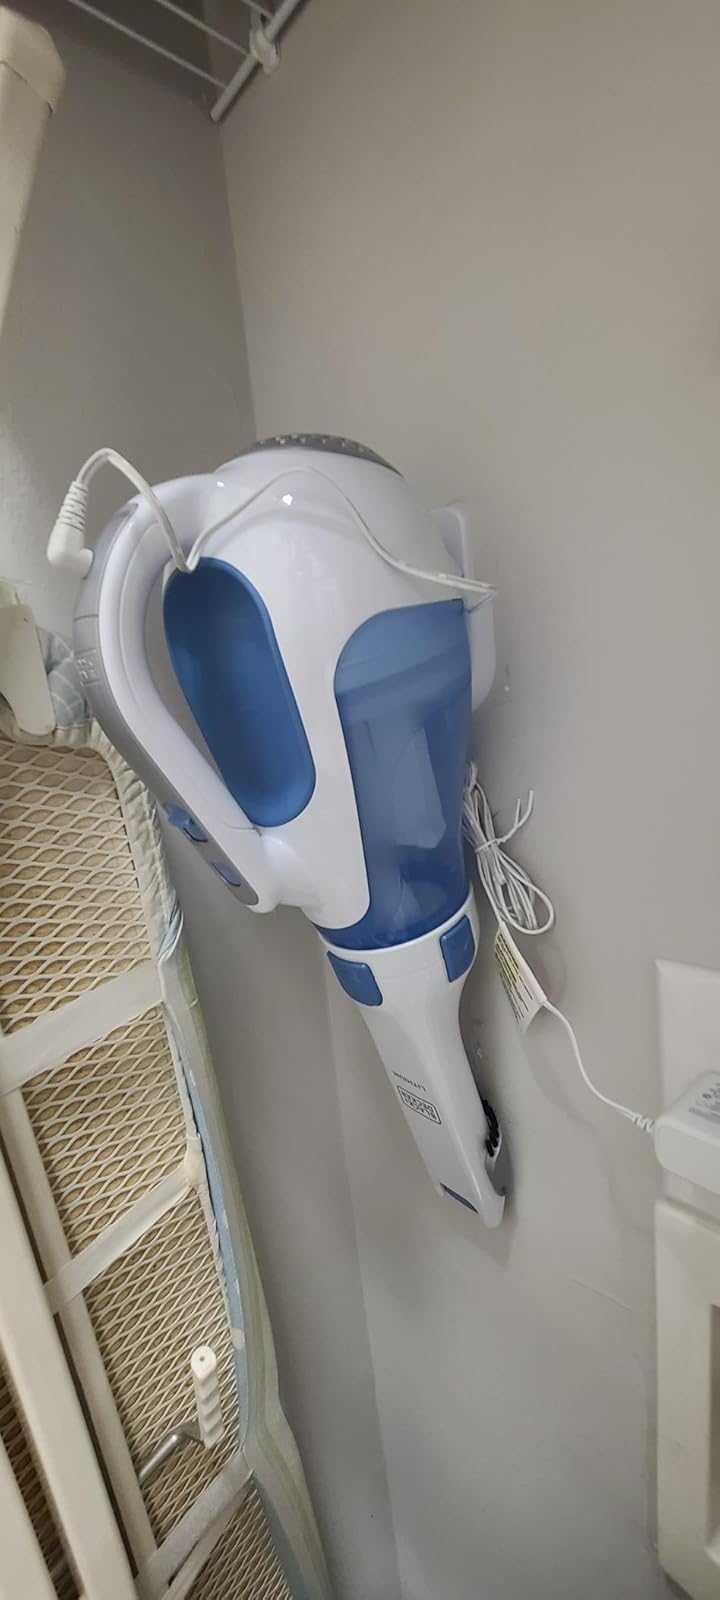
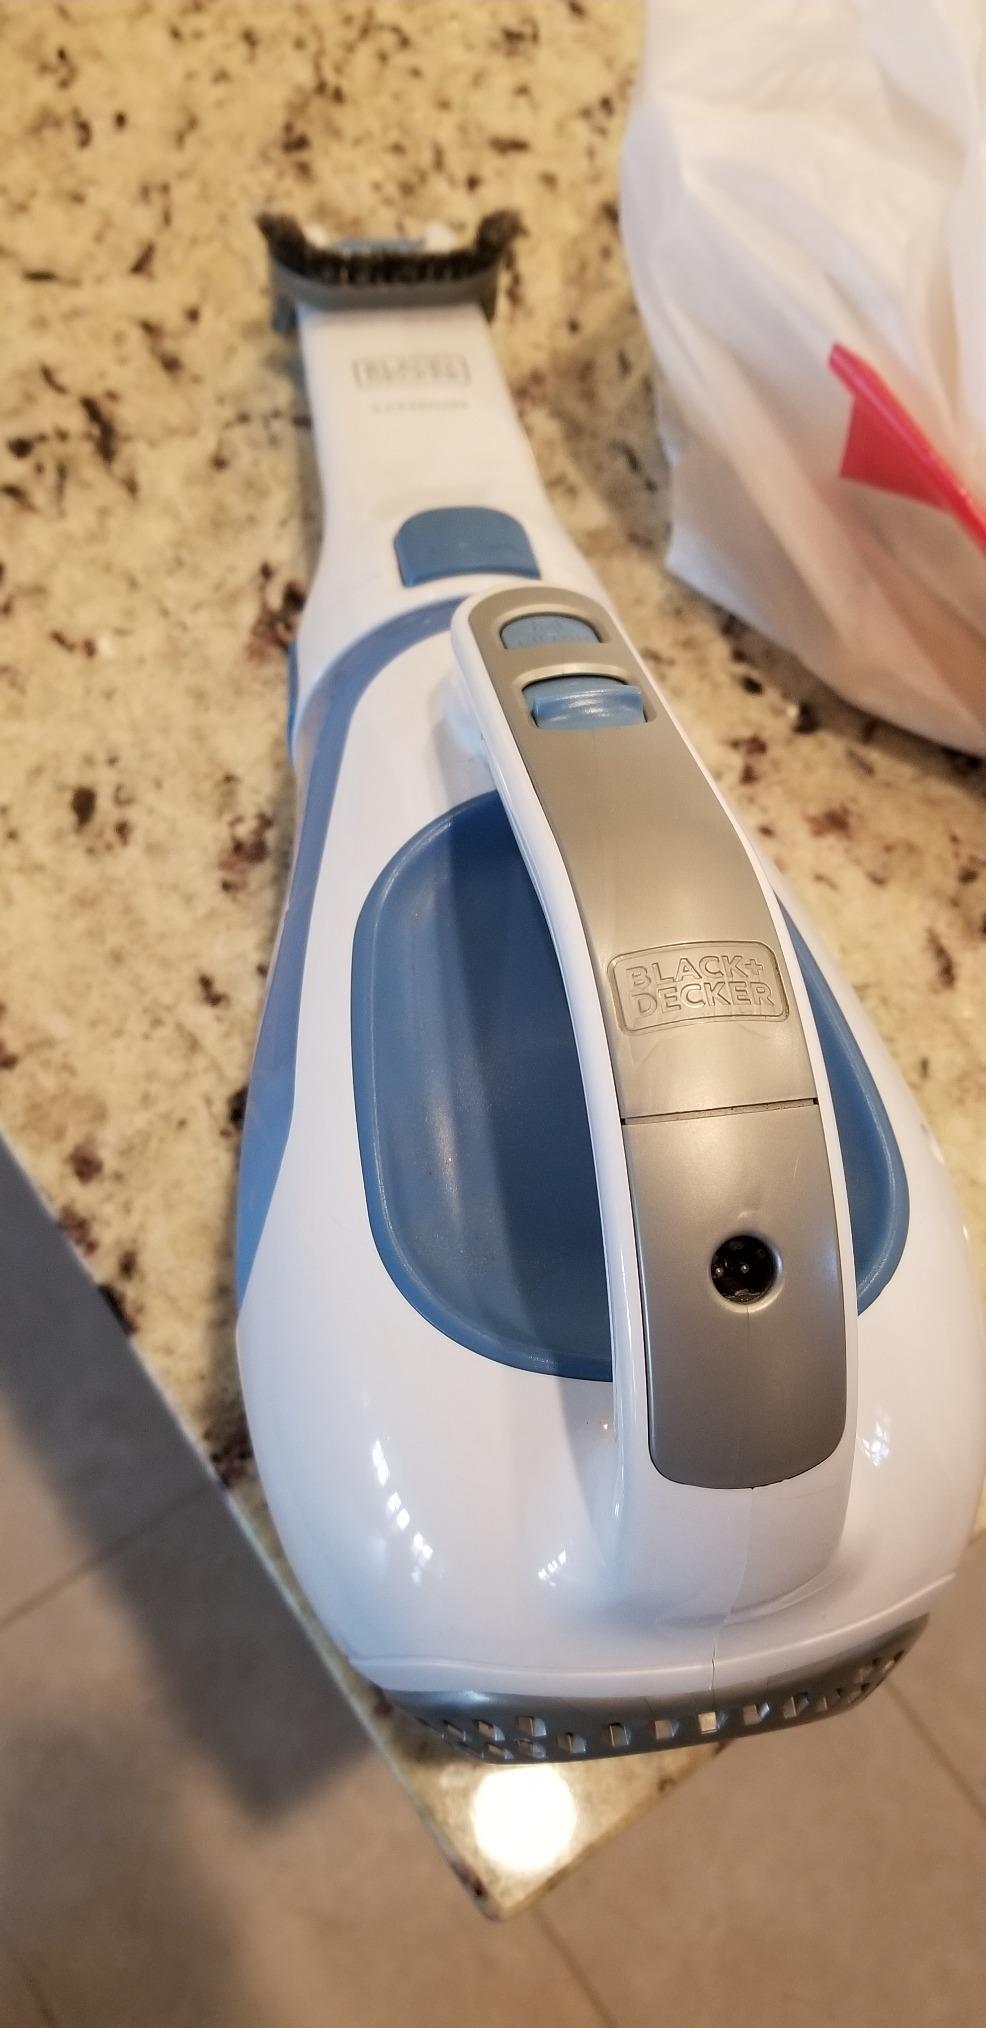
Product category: items_vacuum
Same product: yes